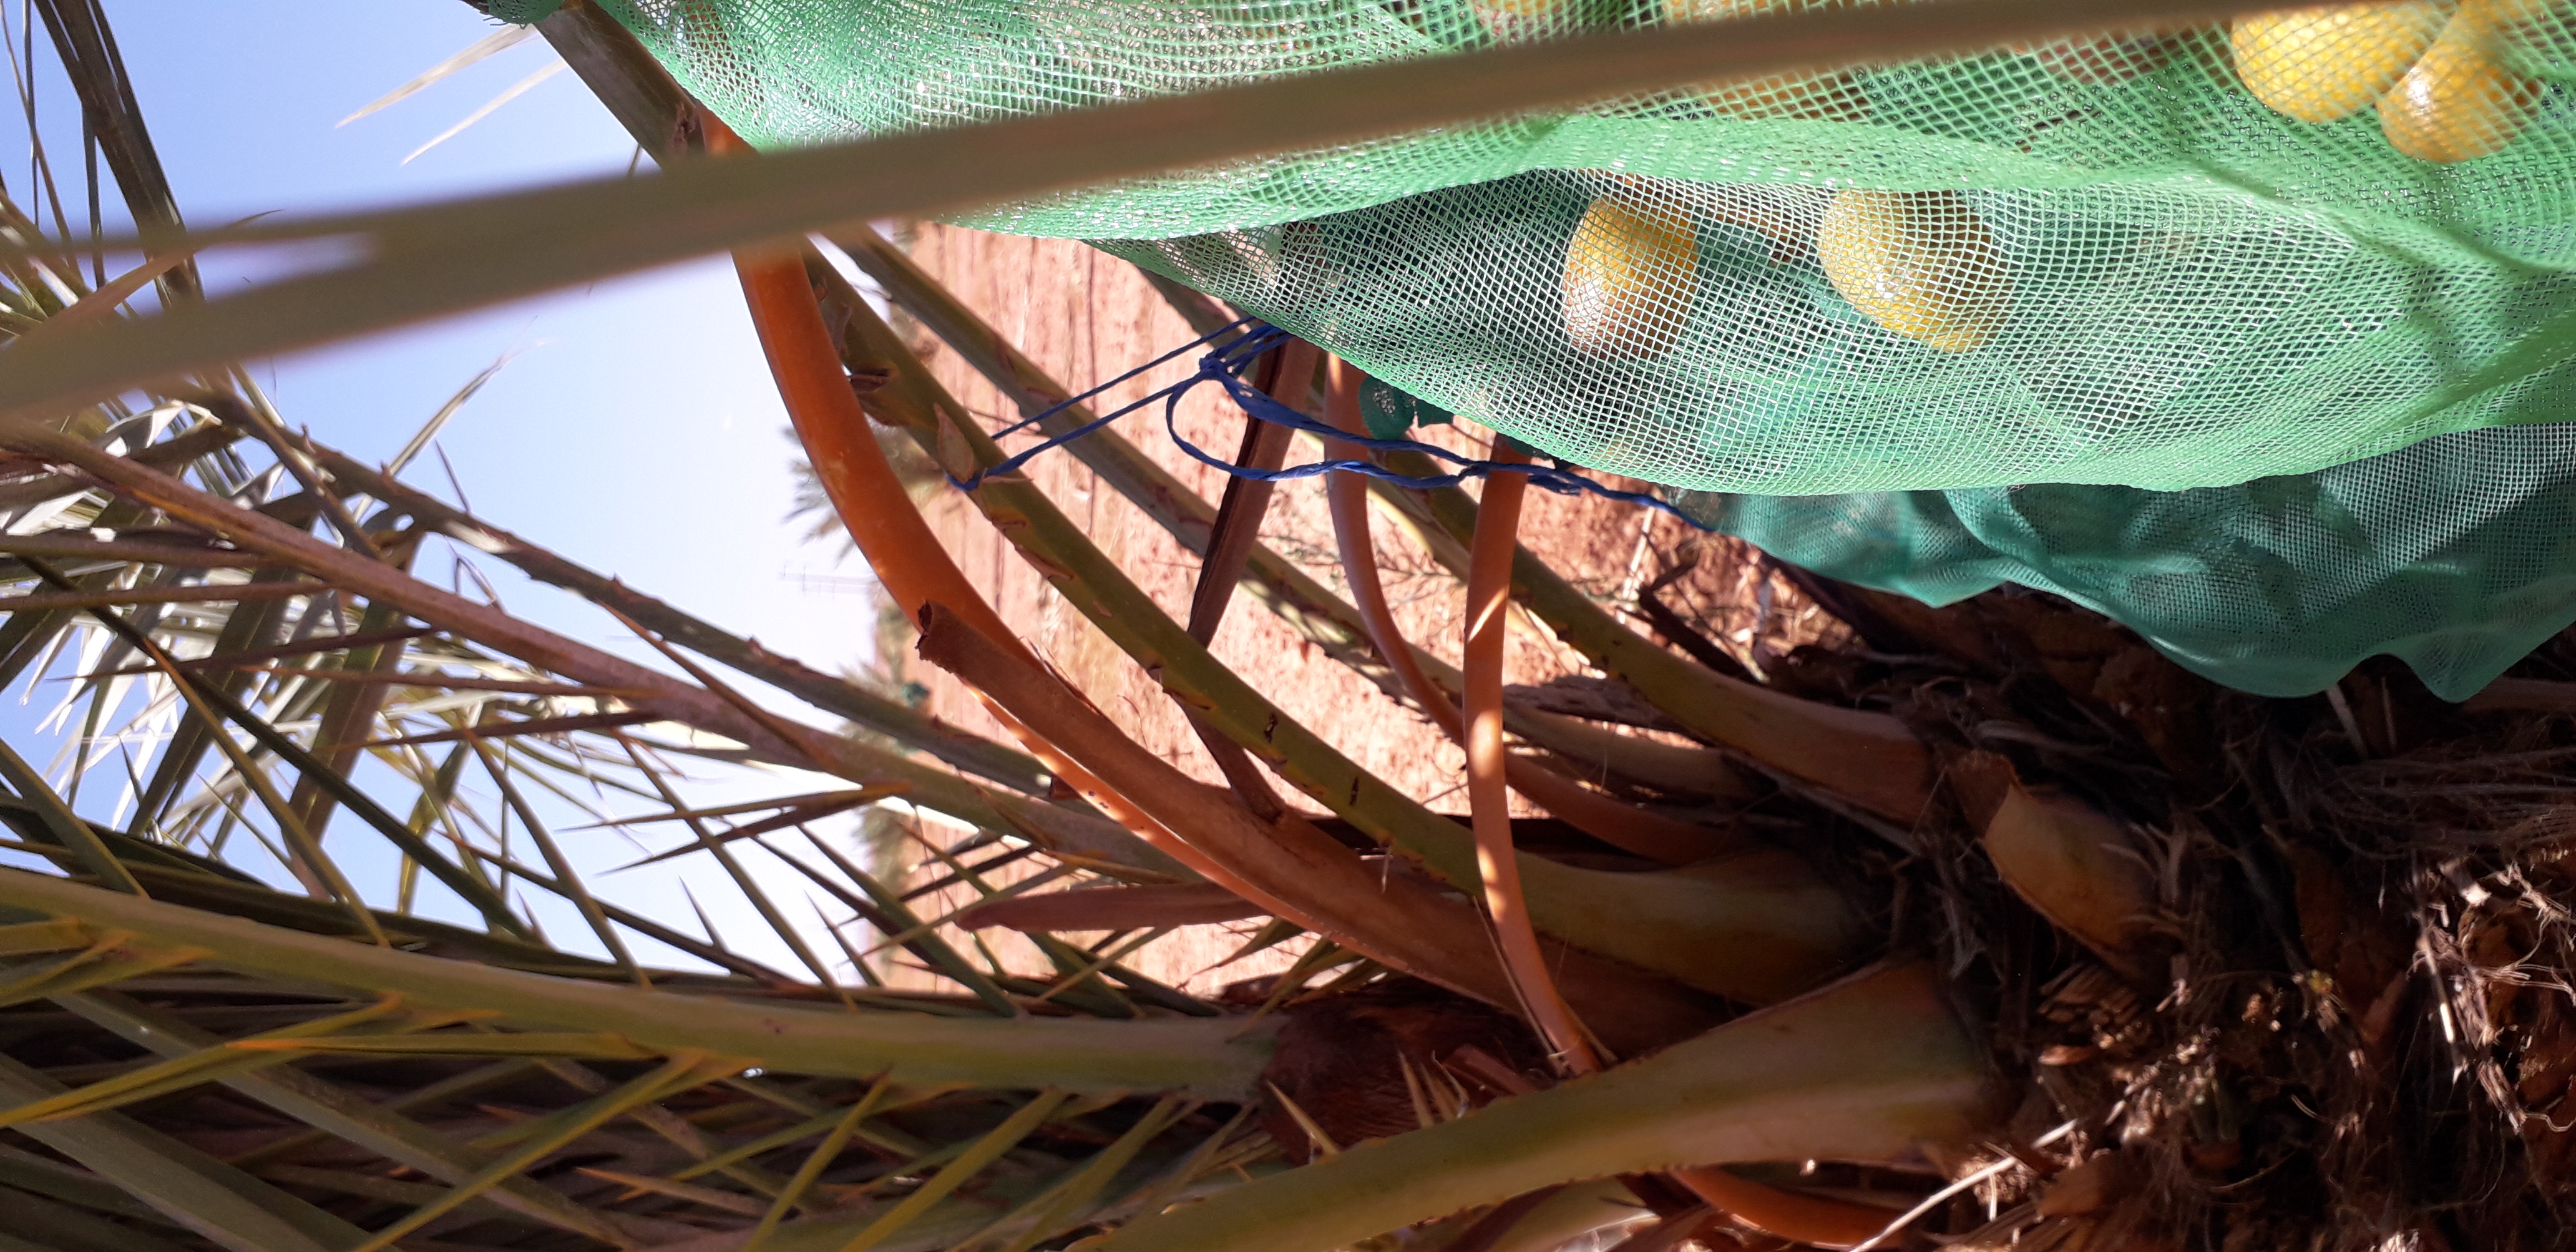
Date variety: Boufagous